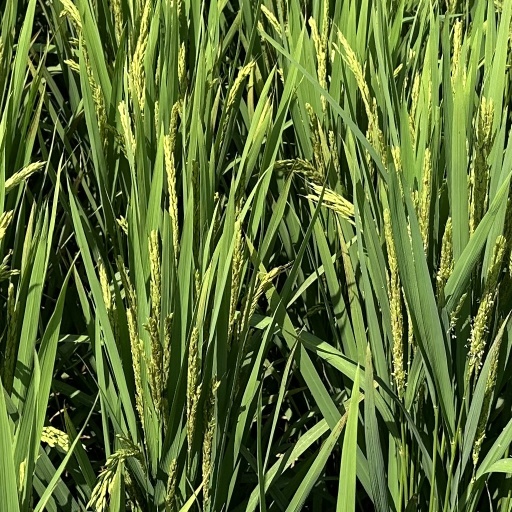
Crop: rice